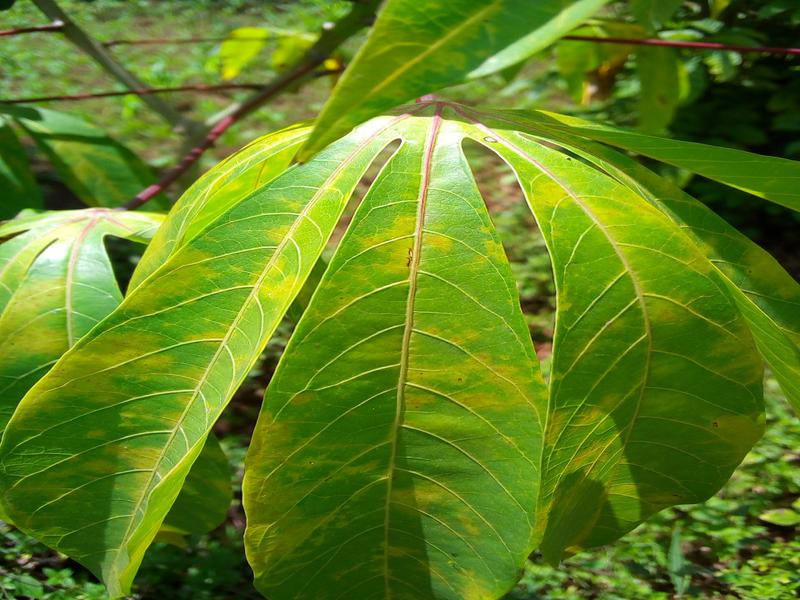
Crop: cassava
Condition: brown_streak_disease